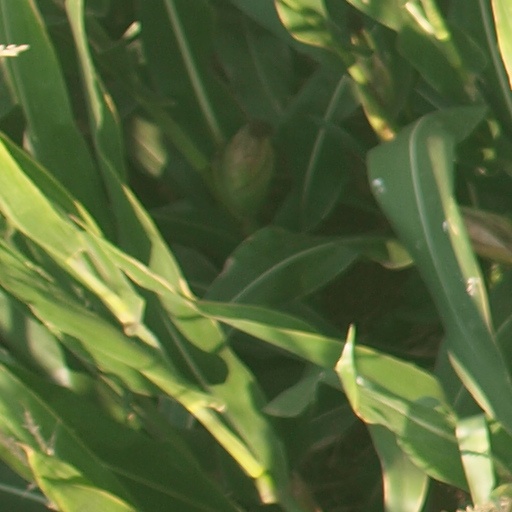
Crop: maize; corn